Ciskei Defence Force

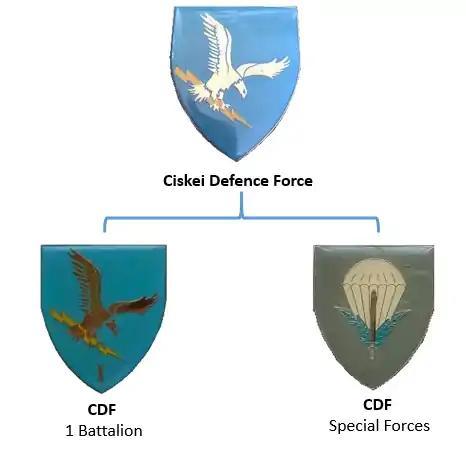
Ciskei Defence Force insignia

With the end of Apartheid in 1994 in South Africa, the former defence forces of the Bantustans were incorporated into the newly formed South African National Defence Force.